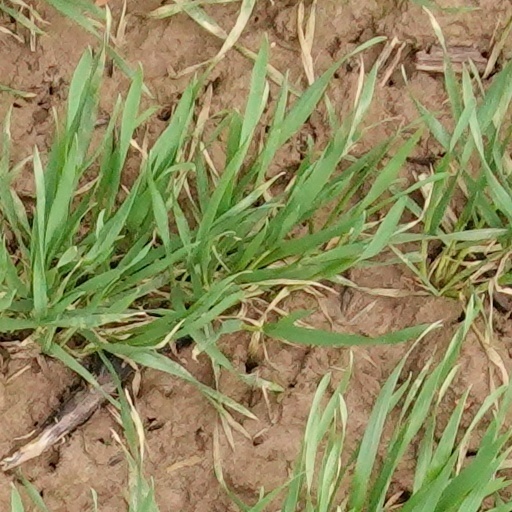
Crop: wheat